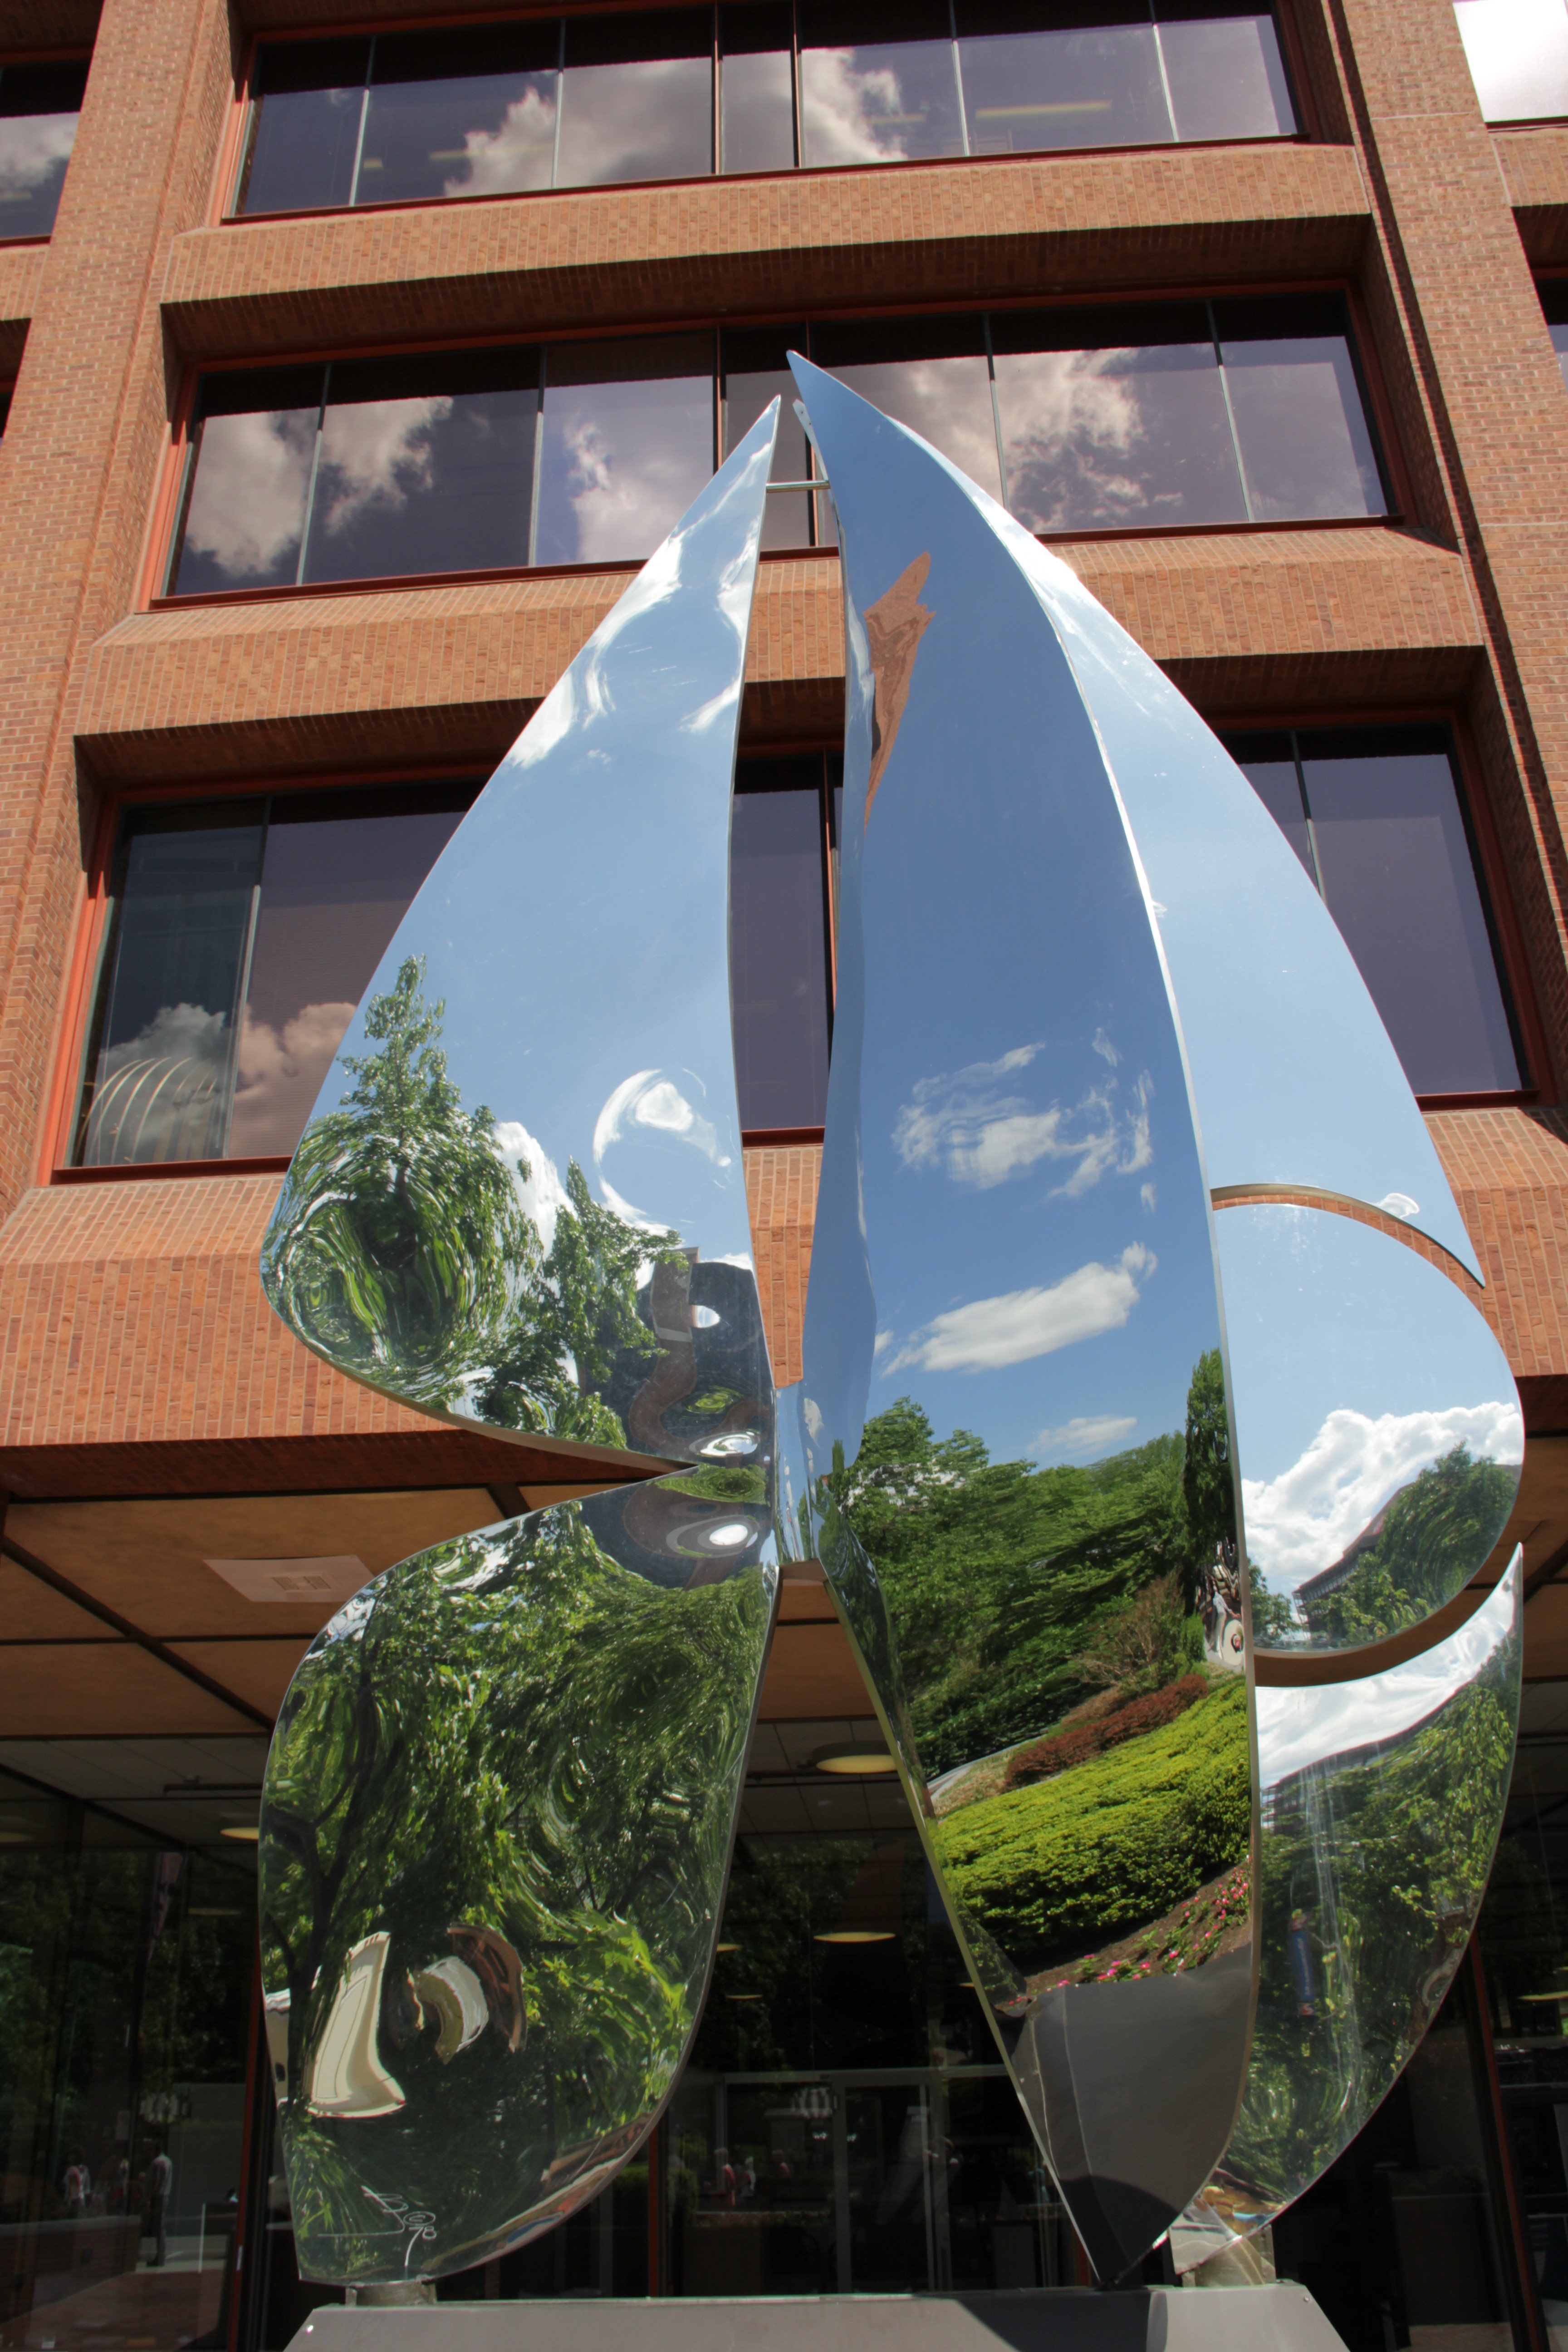
architecture, window, statue, arch, tent, art, bright, mirror, dome